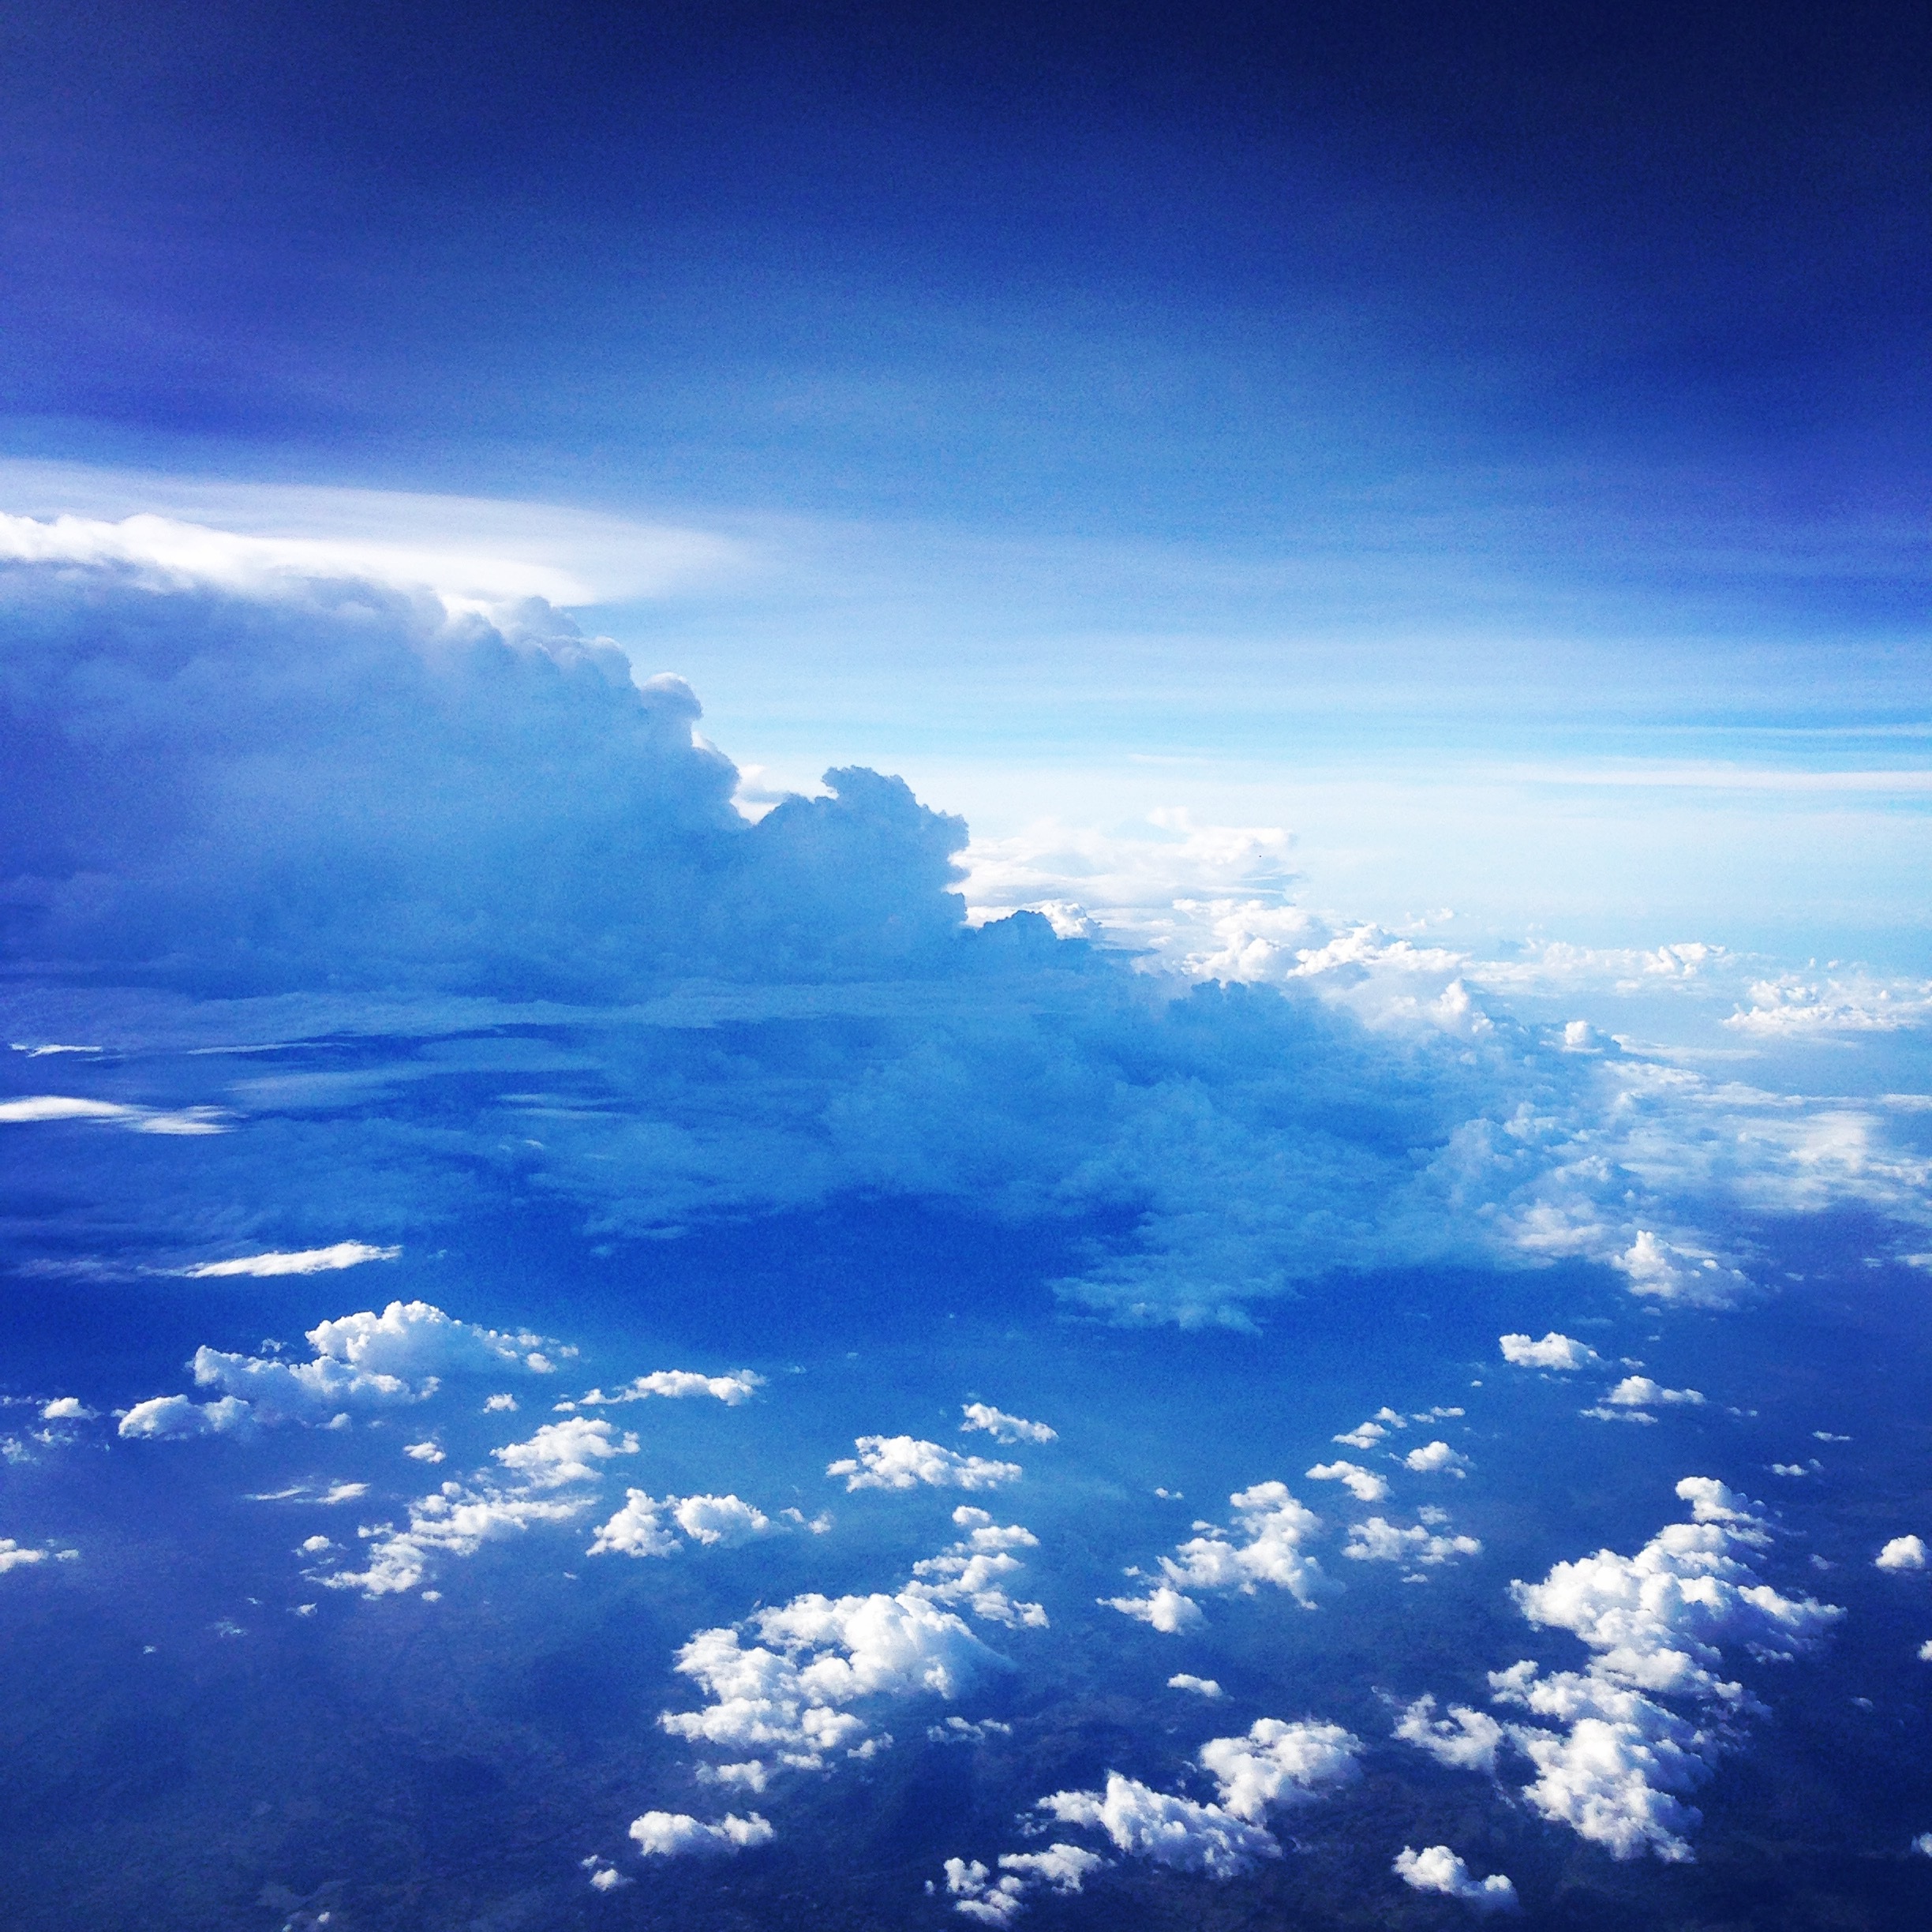
horizon, cloud, sky, sun, sunlight, dawn, atmosphere, dusk, daytime, reflection, cumulus, plain, blue sky, meteorological phenomenon, atmospheric phenomenon, atmosphere of earth, computer wallpaper, the world as seen from an airplane